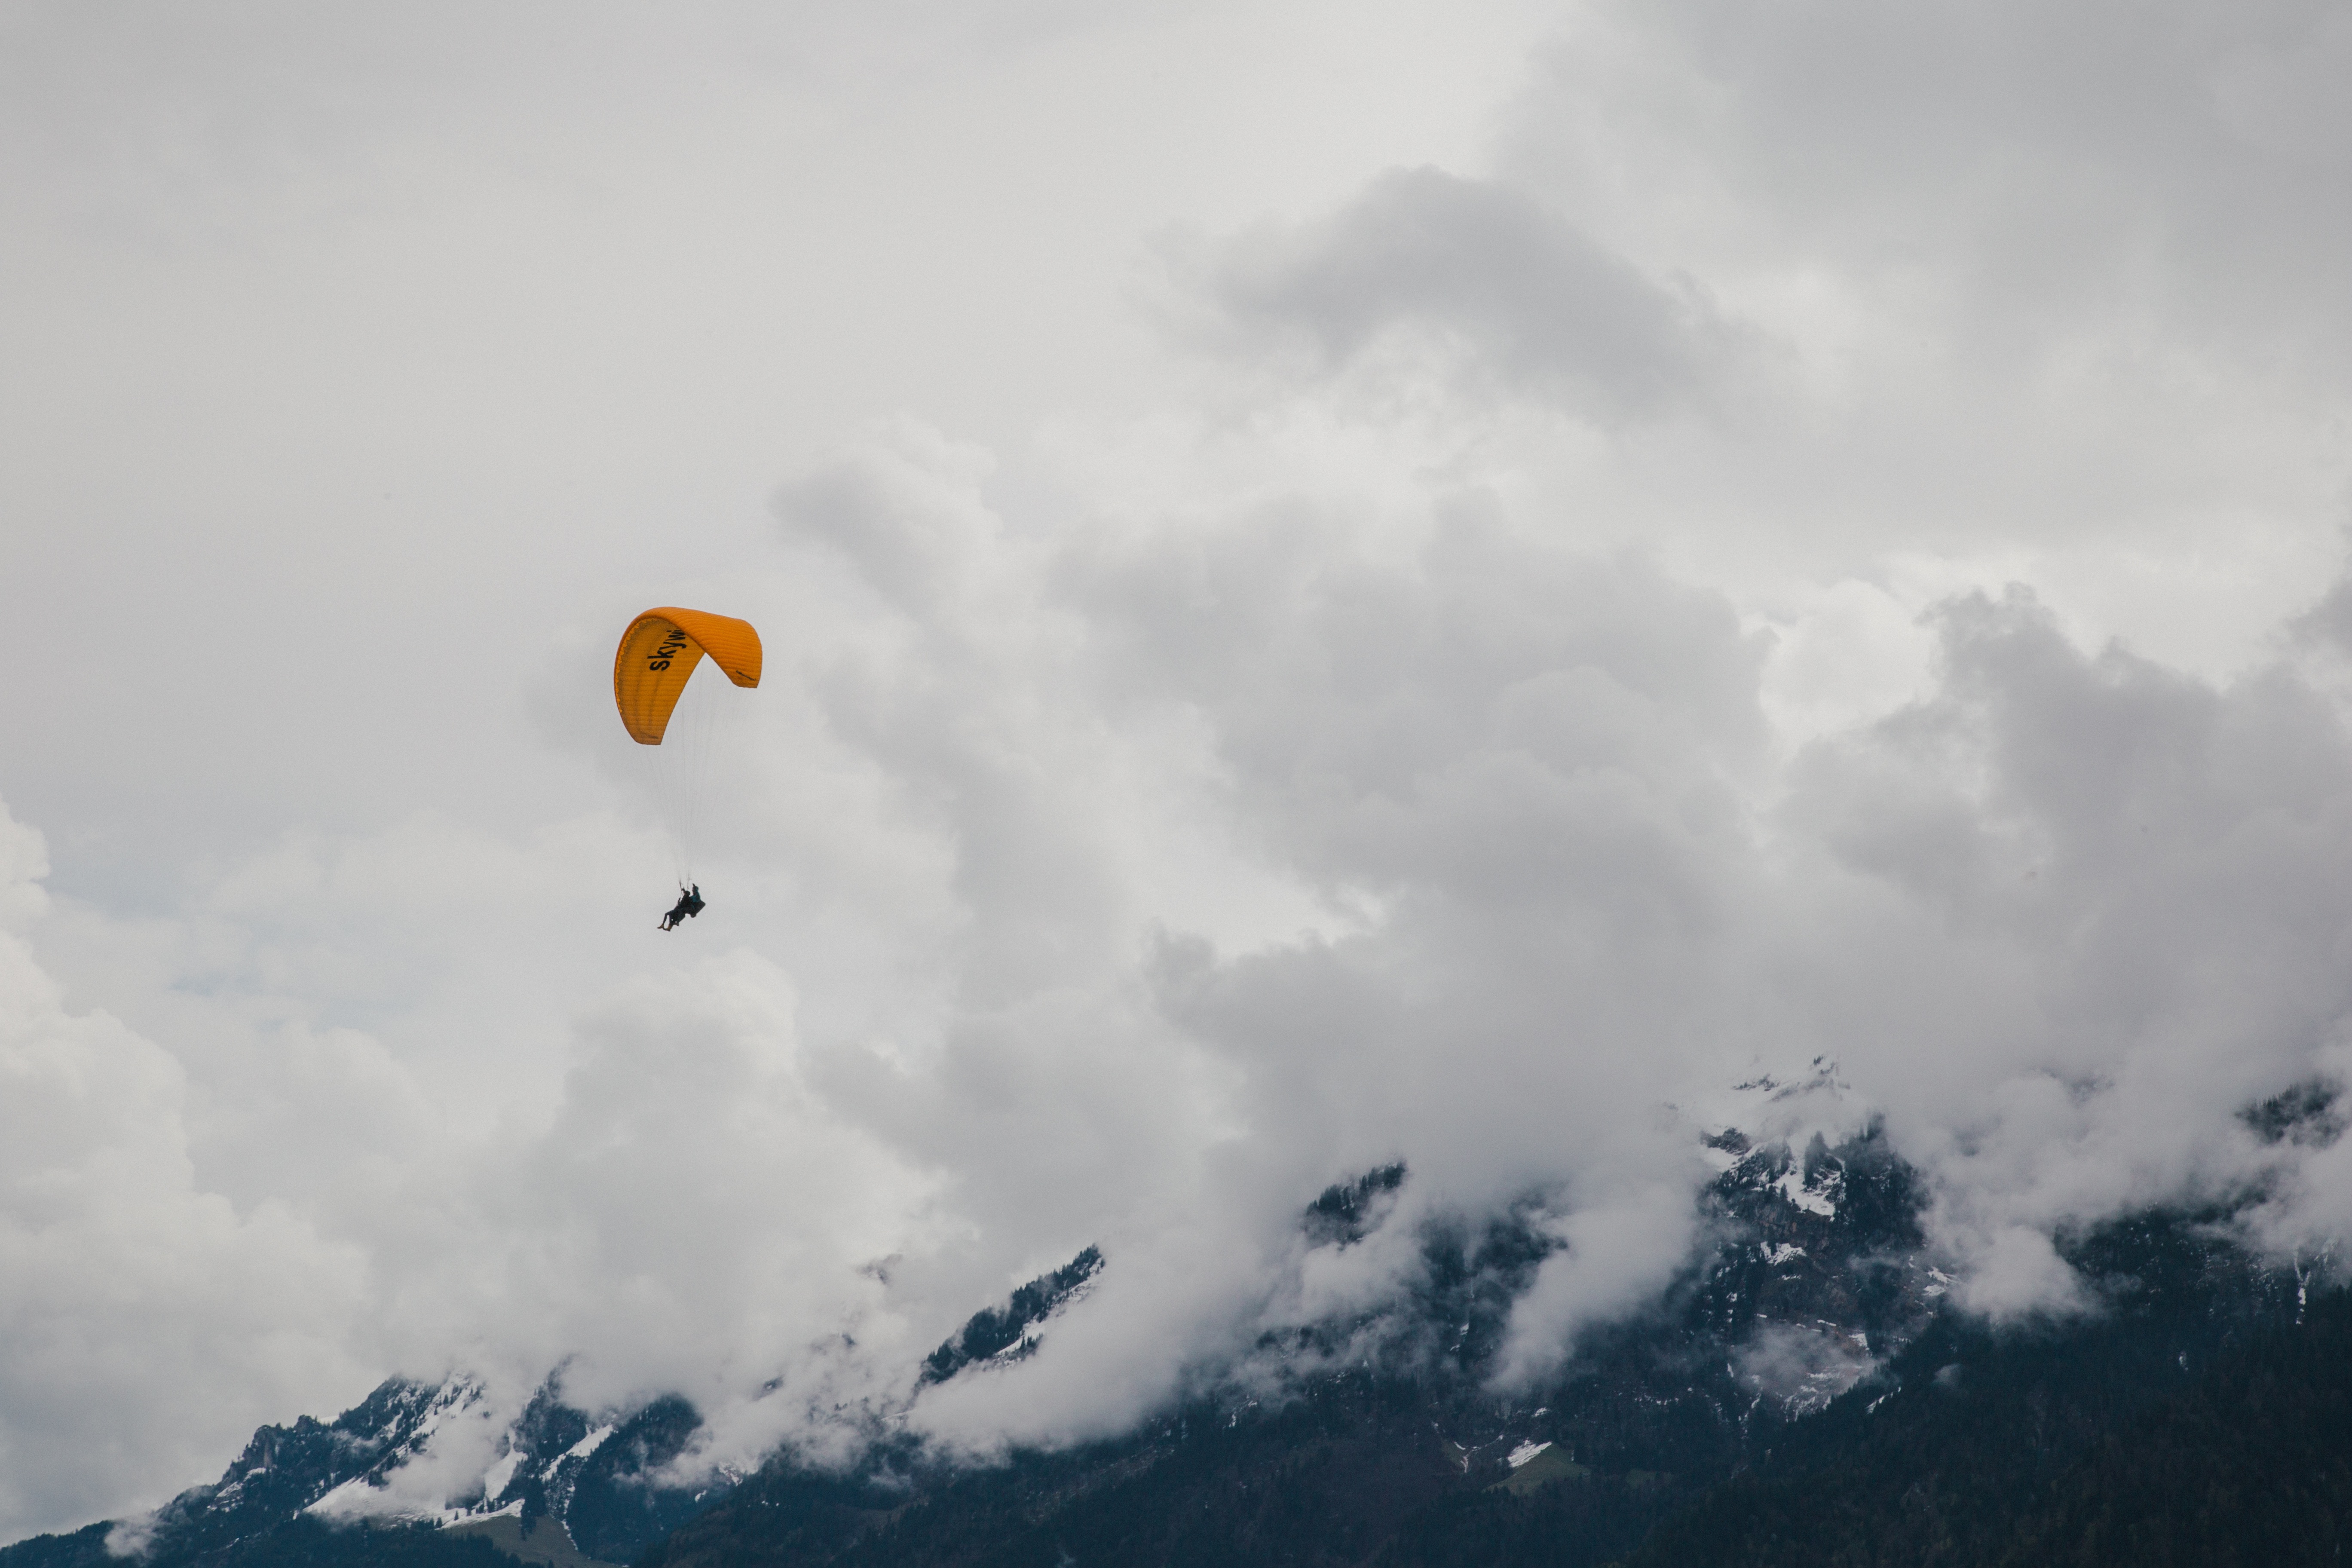
mountain, wing, cloud, sky, mountain range, flight, extreme sport, paragliding, sports, parachuting, air sports, meteorological phenomenon, atmosphere of earth, windsports